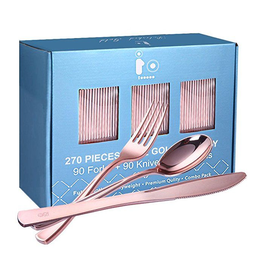
Label: plastic